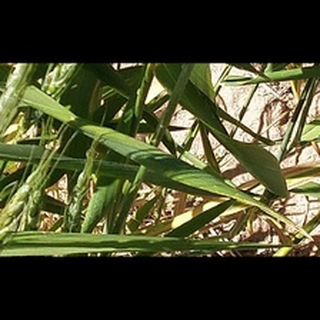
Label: healthy_wheat